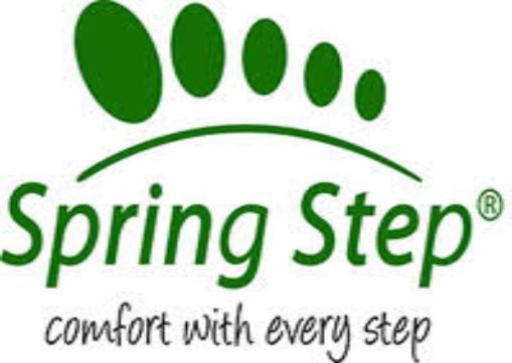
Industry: Clothes